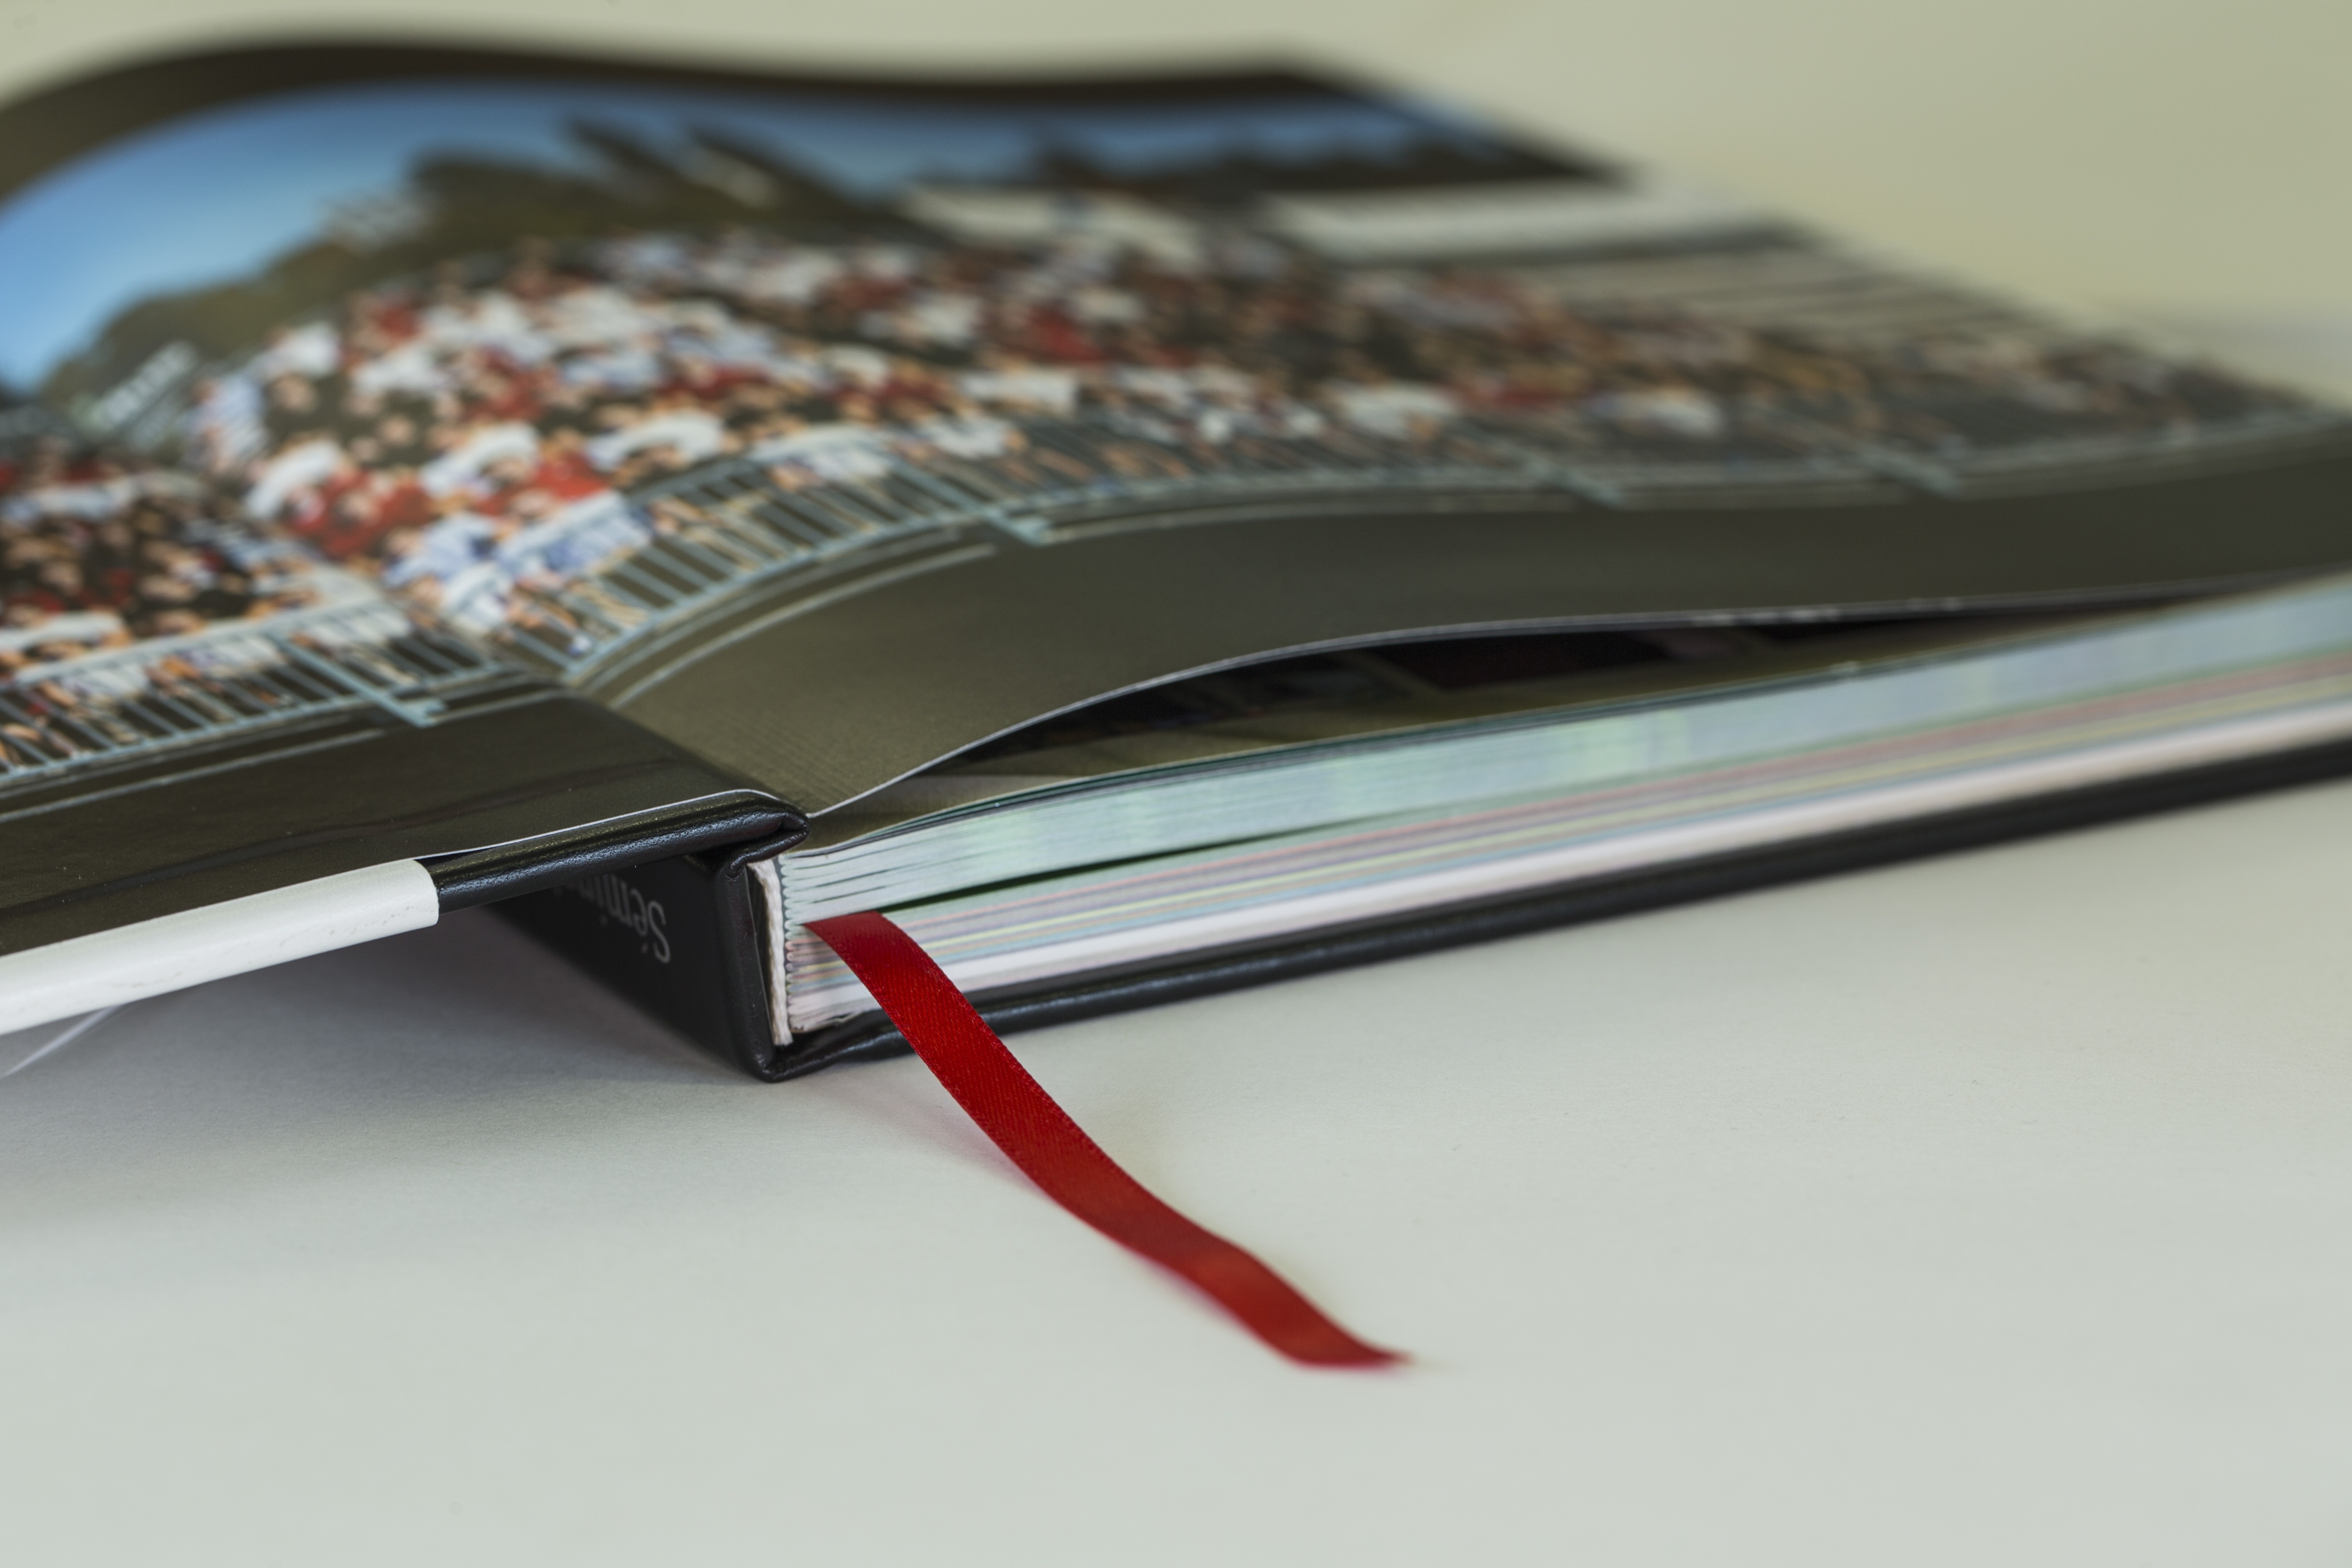
laptop, book, technology, gadget, binding, pages, art, album, glasses, marker